French cruiser Guichen (1897)

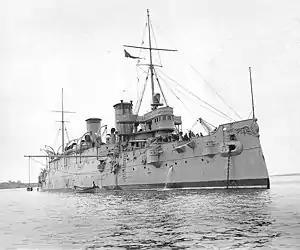
The , which strongly influenced the design for "Guichen"

These debates took place in the context of shifting geopolitical alliances and rivalries. The early 1890s was marked by serious strategic confusion in France; despite the Franco-Russian Alliance of 1891, which should have produced friction between the two countries and their imperial rival Britain, the French Navy was still oriented against the German-led Triple Alliance. This outlook was cemented in the naval program of 1894, but even the Navy's strategic planning remained muddled. The program authorized the large protected cruisers "Guichen" and , both of which were intended as long-distance commerce raiders. These vessels were ideally suited to attack the extensive merchant shipping network of Britain, not the continental powers of Germany or Austria-Hungary.